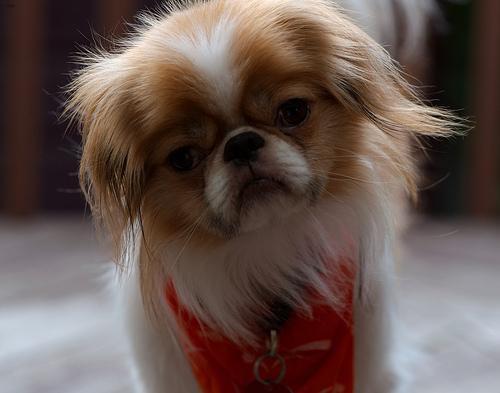
japanese chin